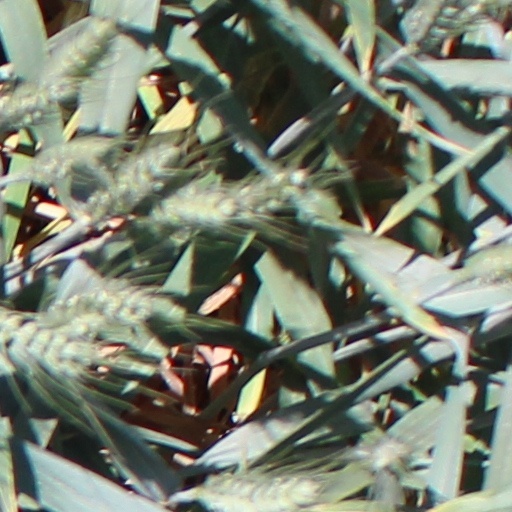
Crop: wheat